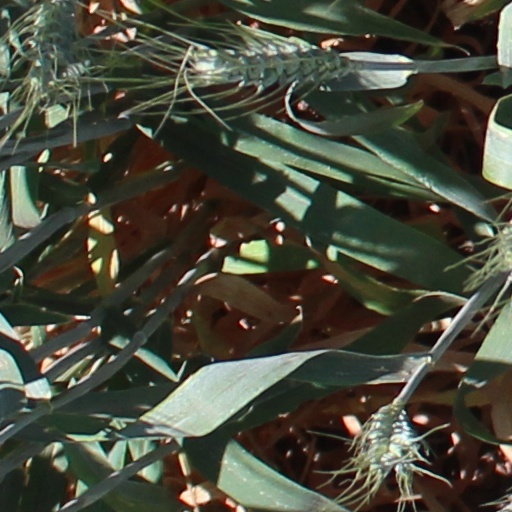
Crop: wheat